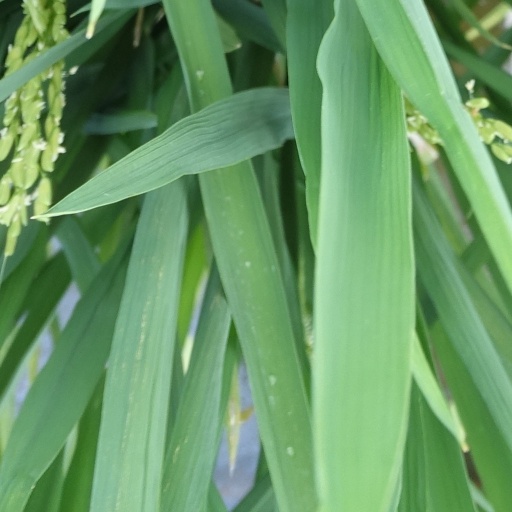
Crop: rice